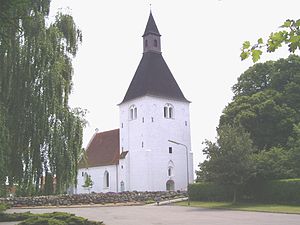
Slemminge Kirke
Slemminge Kirke
Slemminge Kirke, Slemminge Sogn, Sakskøbing Kommune, Lolland-Falster stift. Musse Herred.
Slemminge Kirke er opført af munkesten i munkeforbandt. Kor og kirkeskib er i romansk stil, mens kirketårnet er fra sengotisk tid.